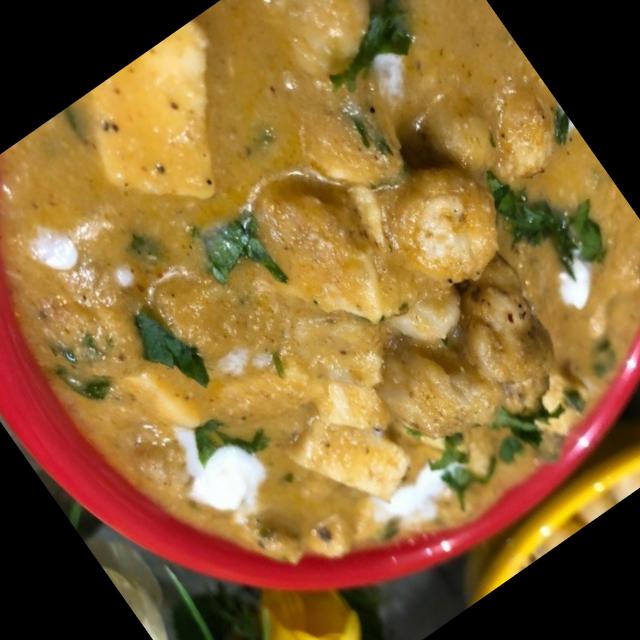
Dish: shahi_paneer